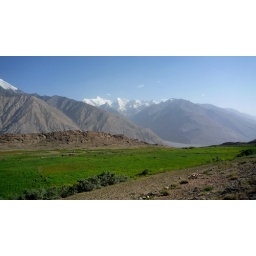
Summer pasture above Nishgar village, Tajikistan. Across the valley: mountains in Wakhan corridor, Afghanistan